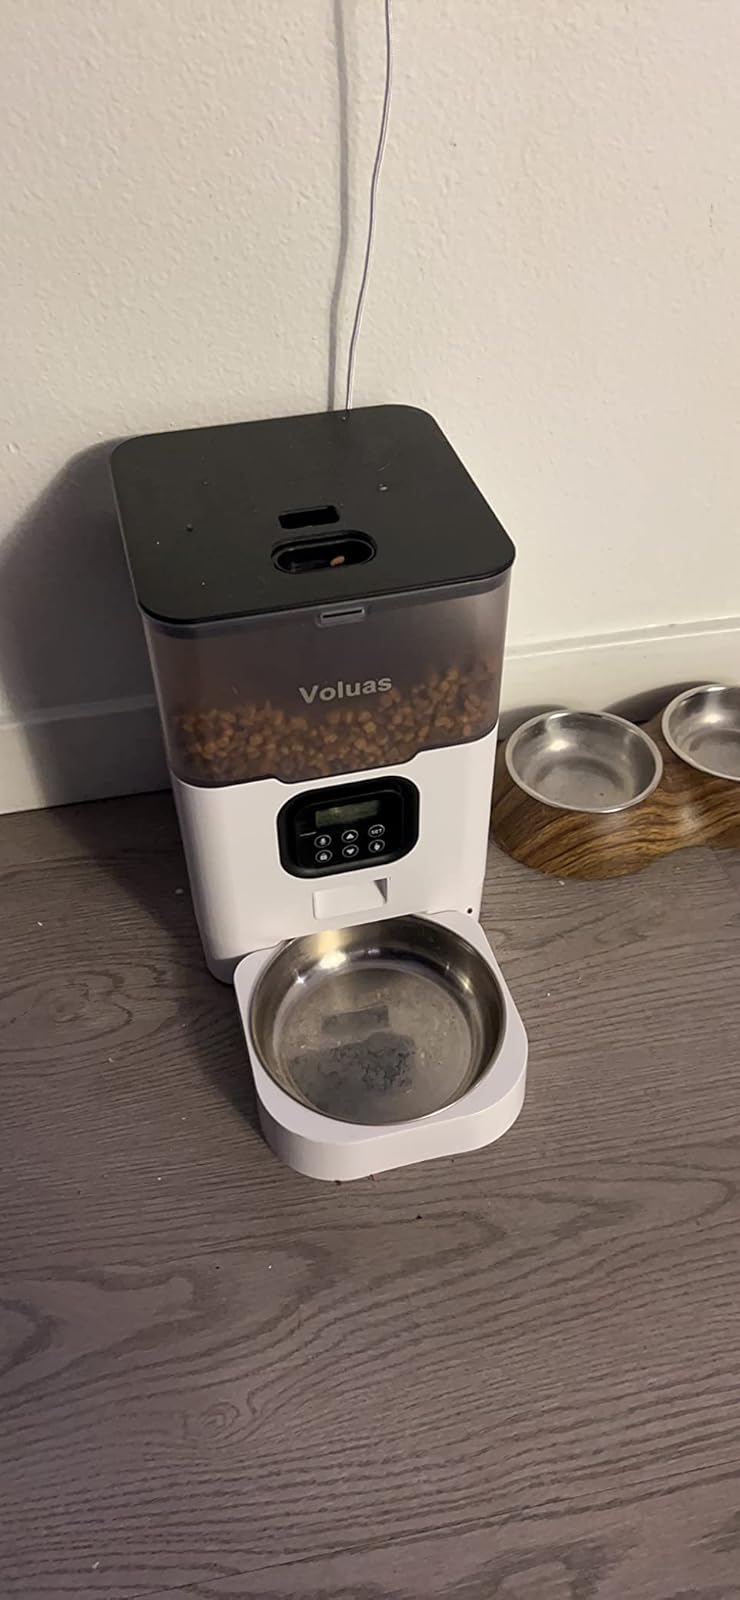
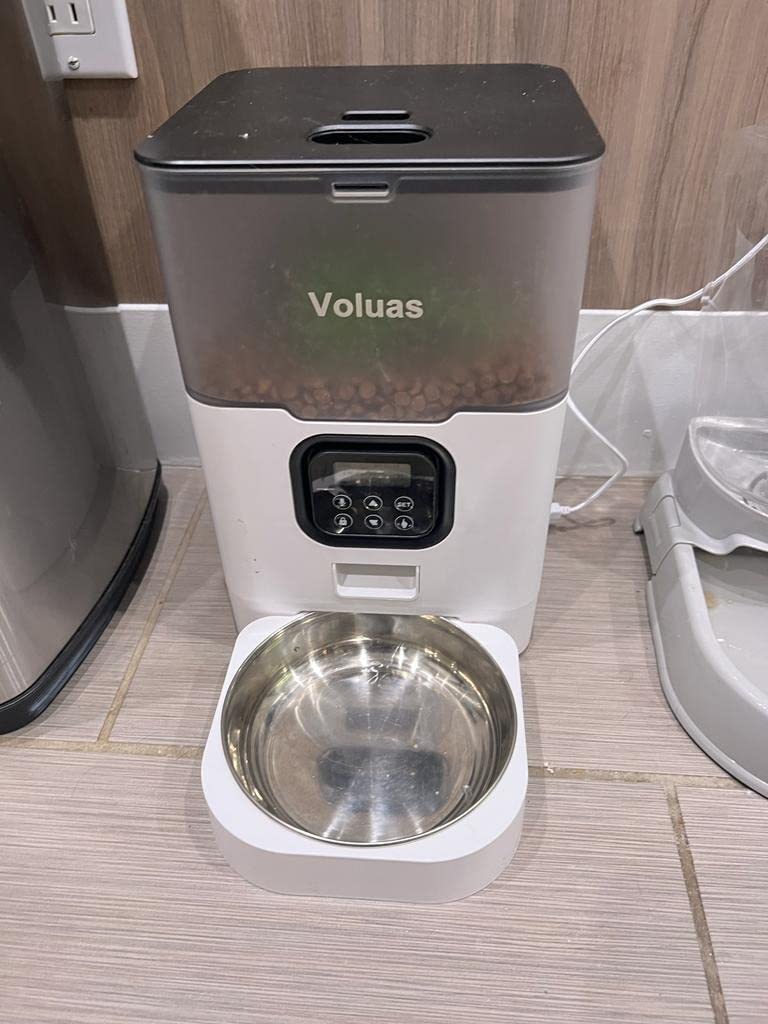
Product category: items_feeder
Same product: yes